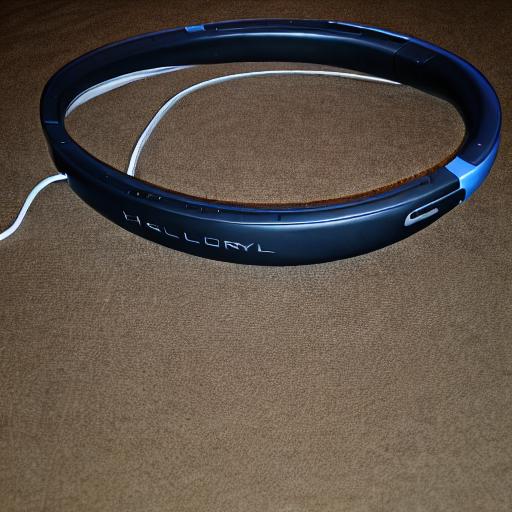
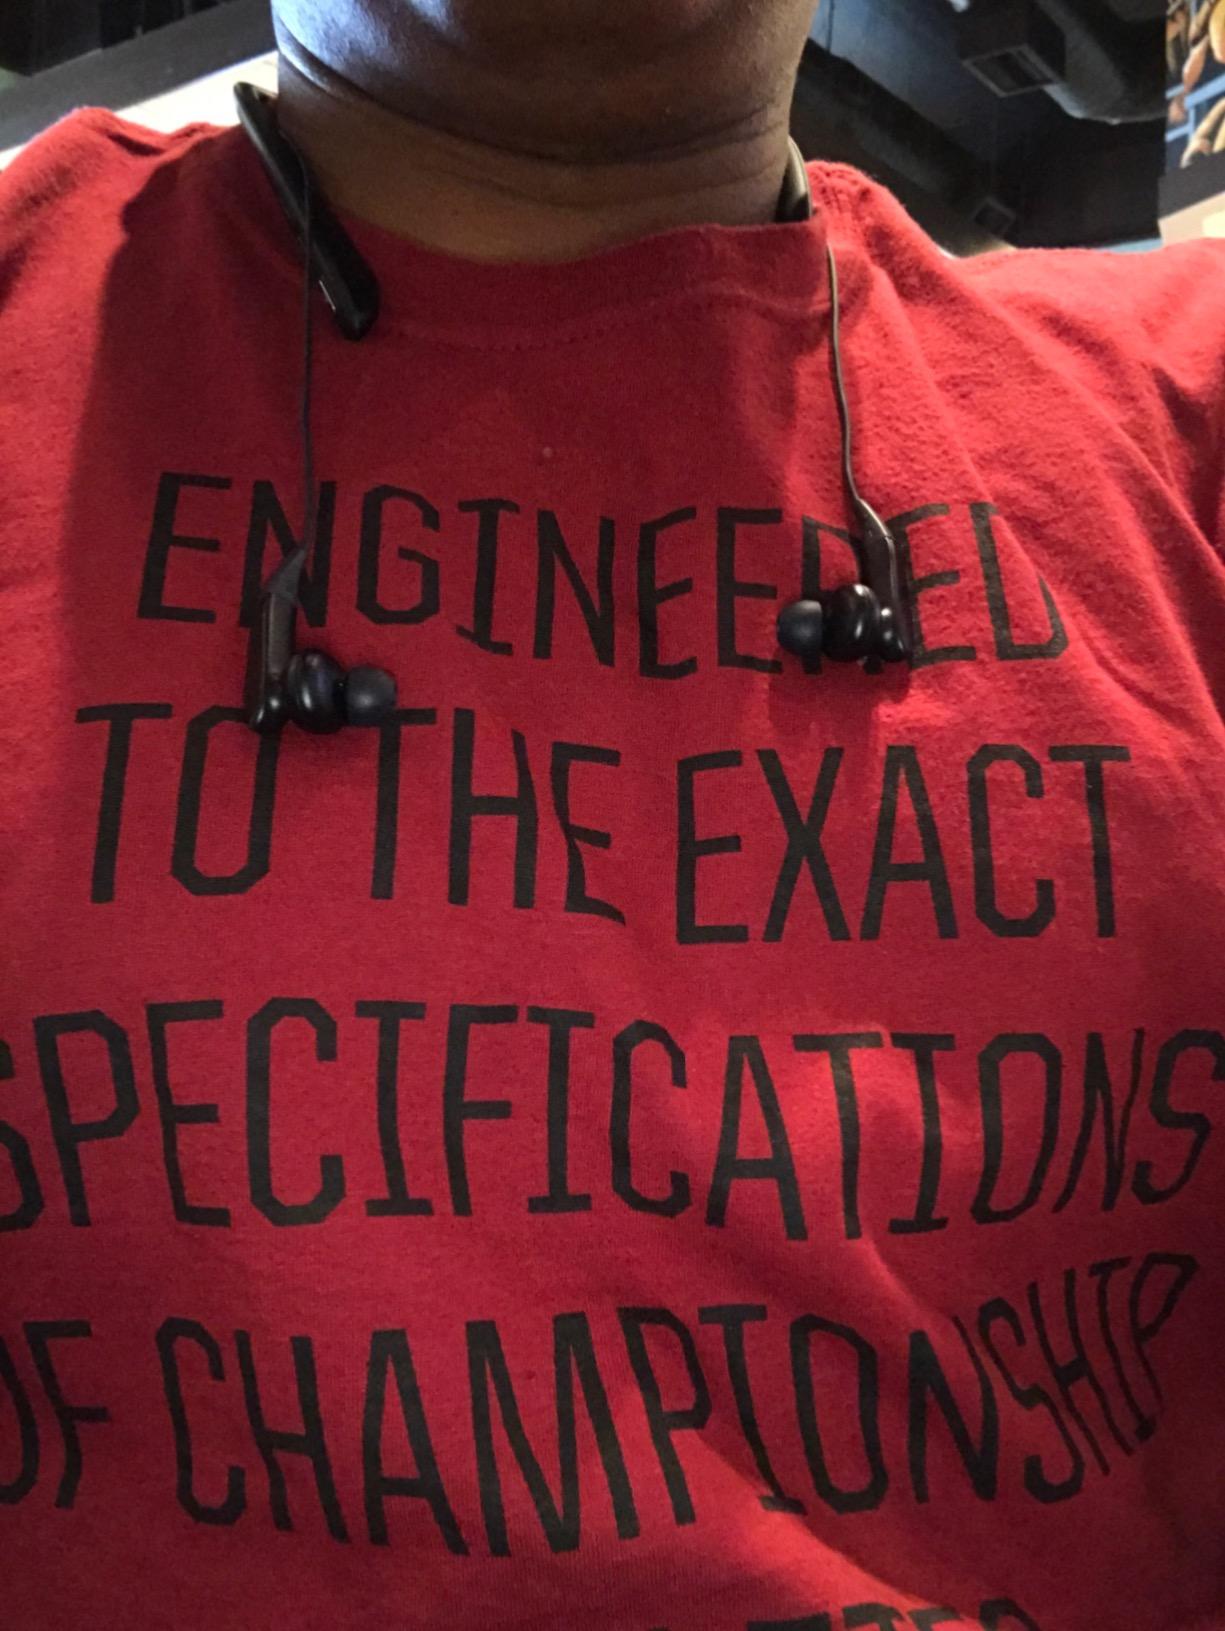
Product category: headphones
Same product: no